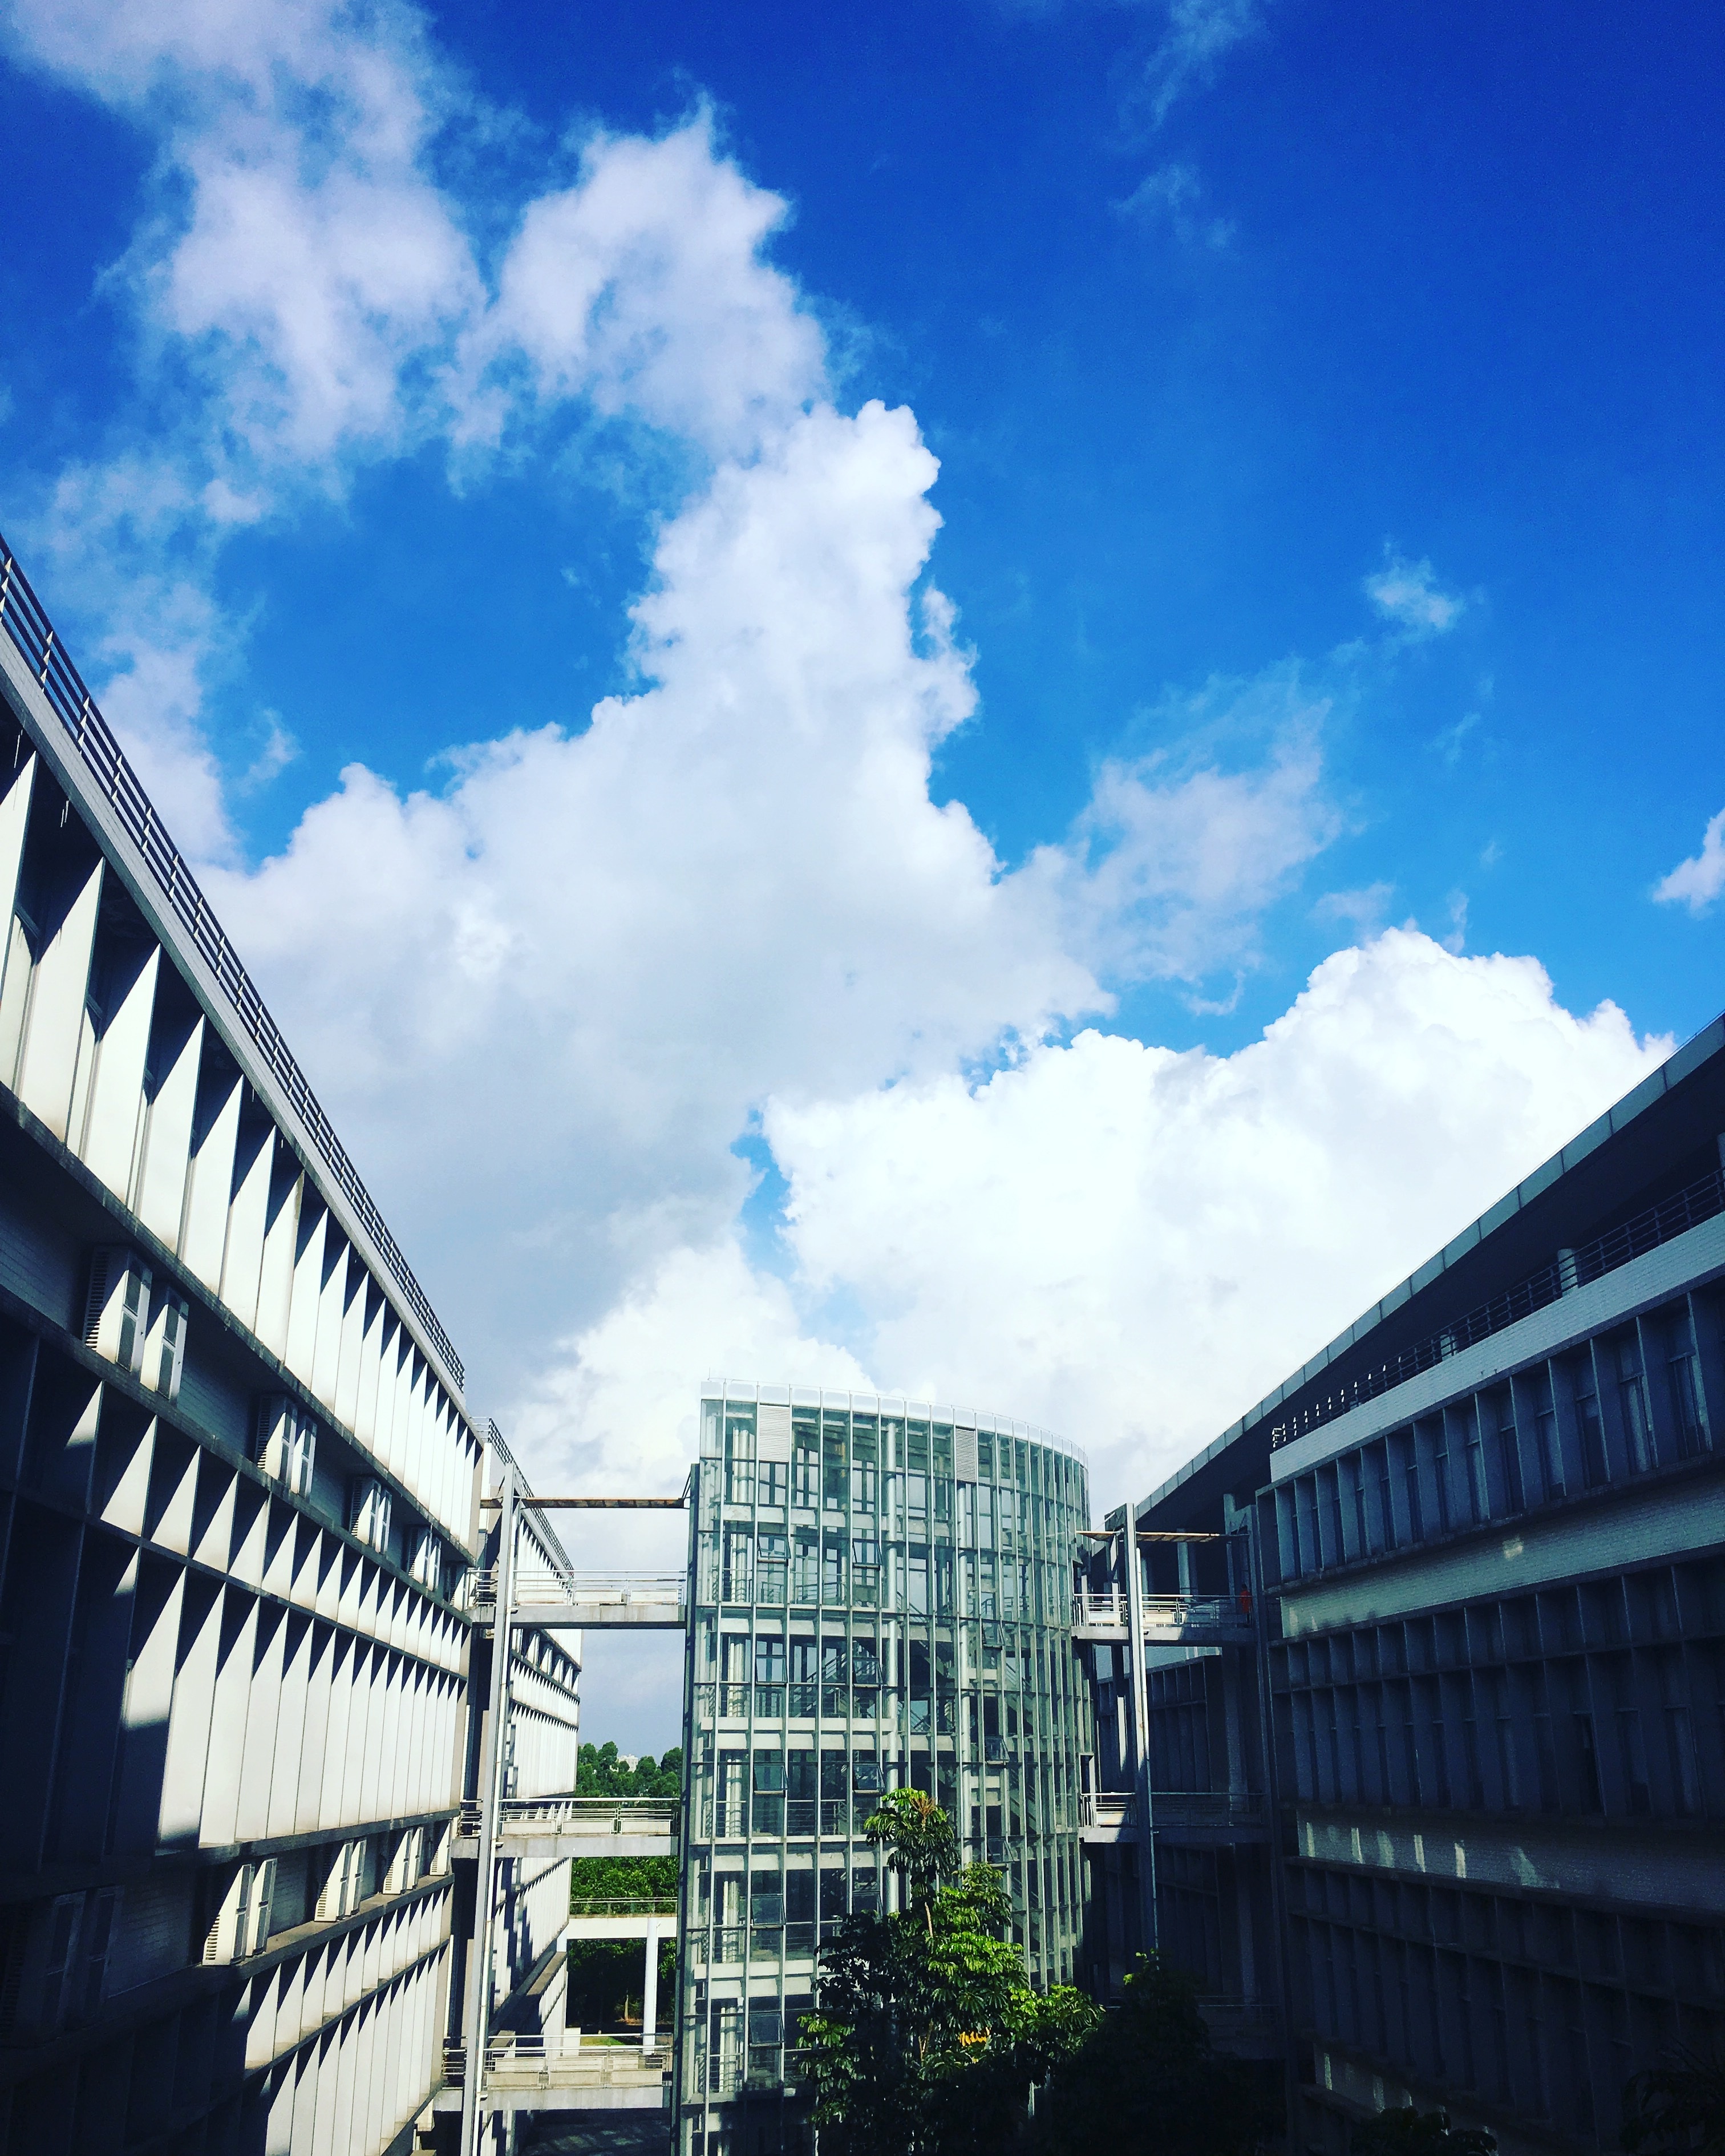
architecture, structure, sky, sunlight, city, skyscraper, cityscape, downtown, reflection, landmark, facade, blue, stadium, tower block, headquarters, urban area, human settlement, atmosphere of earth, metropolitan area